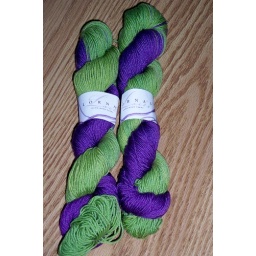
Gorgeous green and purple striped Lorna's Laces! Love this stuff. So much prettier in person than the picture.